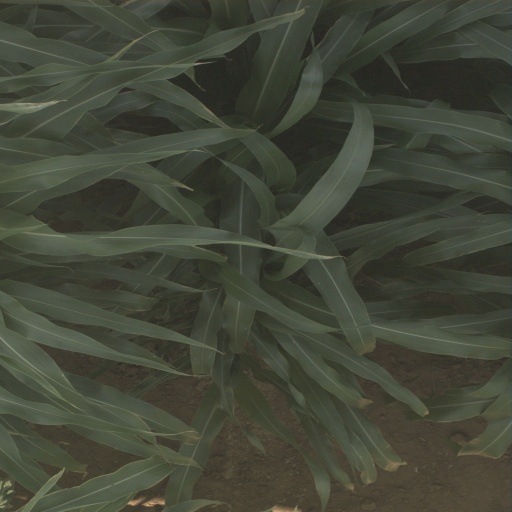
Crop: sorghum